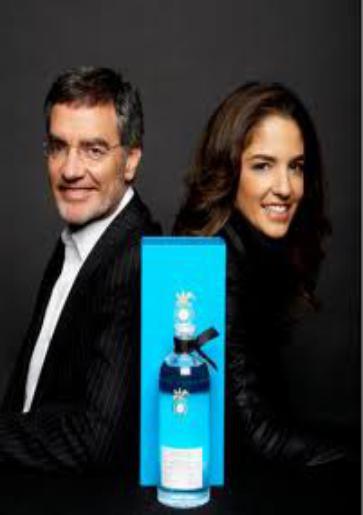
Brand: Casa Dragones
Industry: Food